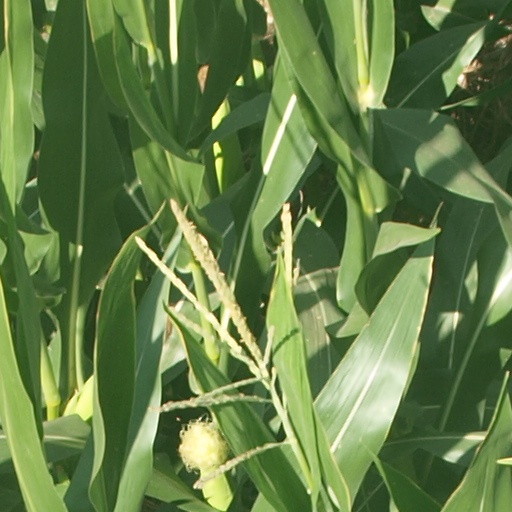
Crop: maize; corn